Stephen Joseph Rossetti

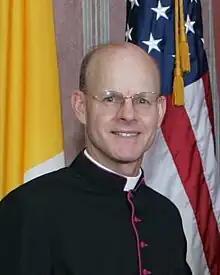
Msgr. Stephen J. Rossetti

Stephen Joseph Rossetti (born June 15, 1951) is an American Catholic priest, author, educator, licensed psychologist and expert on psychological and spiritual wellness issues for Catholic priests. He has appeared on such television shows as Meet the Press and Larry King Live. He served as president and CEO of Saint Luke Institute in Silver Spring, Maryland from 1996 to 2009 and as president from 2013 to 2014. In October, 2009 Rossetti stepped down from this position and in January 2010, joined the faculty of The Catholic University of America to teach in the School of Theology and Religious Studies. Since 2009, he has also served as the chaplain of the Washington Nationals.